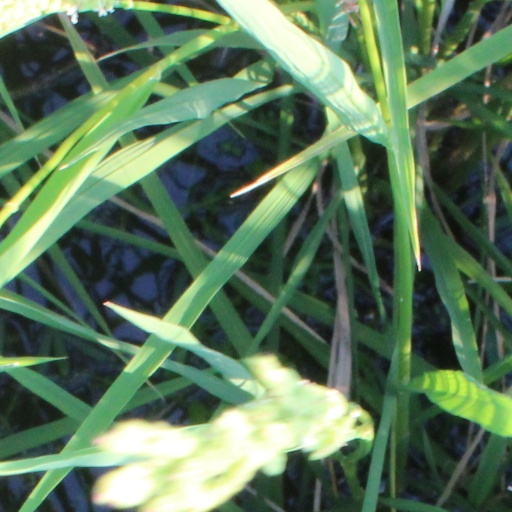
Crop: rice